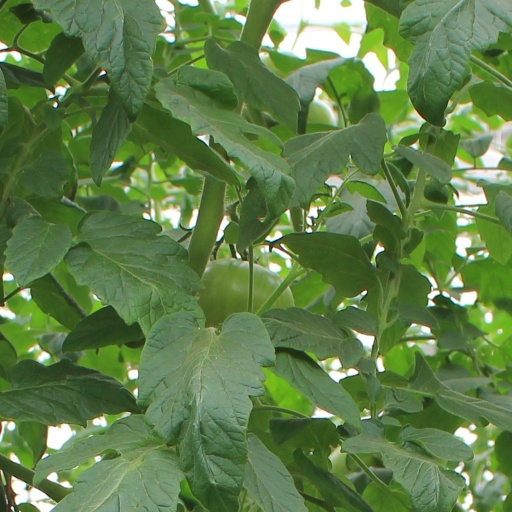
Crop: tomato